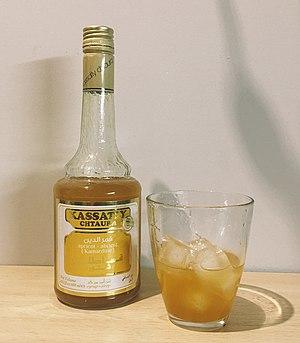
L'abricot est le fruit d'un arbre généralement de petite taille appelé abricotier, de la famille des Rosaceae. Le nom scientifique de l'abricotier est Prunus armeniaca. Il appartient au sous-genre des Prunus, section Armeniaca avec les quatre autres abricotiers du monde.
L'amareddine ou kamardine est une pâte d'abricots séchée en feuilles minces, « fabriquée avec la pulpe de l'abricot ordinaire simplement écrasée et étendue sur des planches que l'on expose au soleil pour la faire sécher ». Elle entre dans la composition d'une boisson du même nom, consommée principalement pendant le mois de ramadan en Syrie.